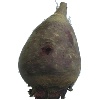
Label: Beetroot 1